Field hockey pitch

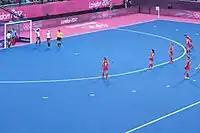
A view of the "penalty circle" (solid line), the broken circle 5 m from it, and the "penalty spot".

Goals consist of two upright posts placed equidistant from the centre of the backline, joined at the top by a horizontal crossbar. The inner edges of the posts must be apart, and the lower edge of the crossbar must be above the ground.